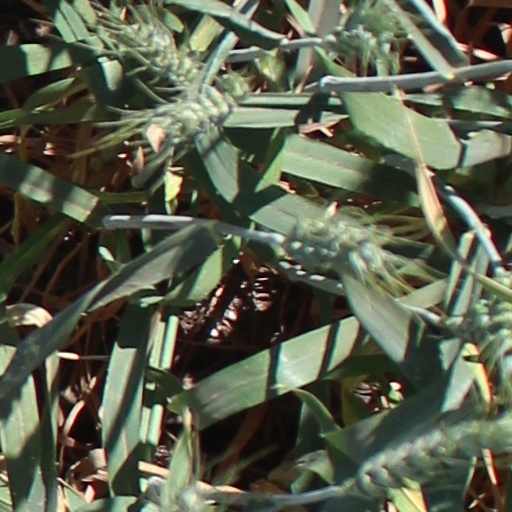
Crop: wheat